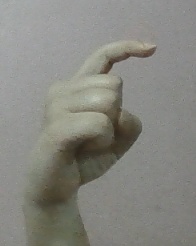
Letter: ra